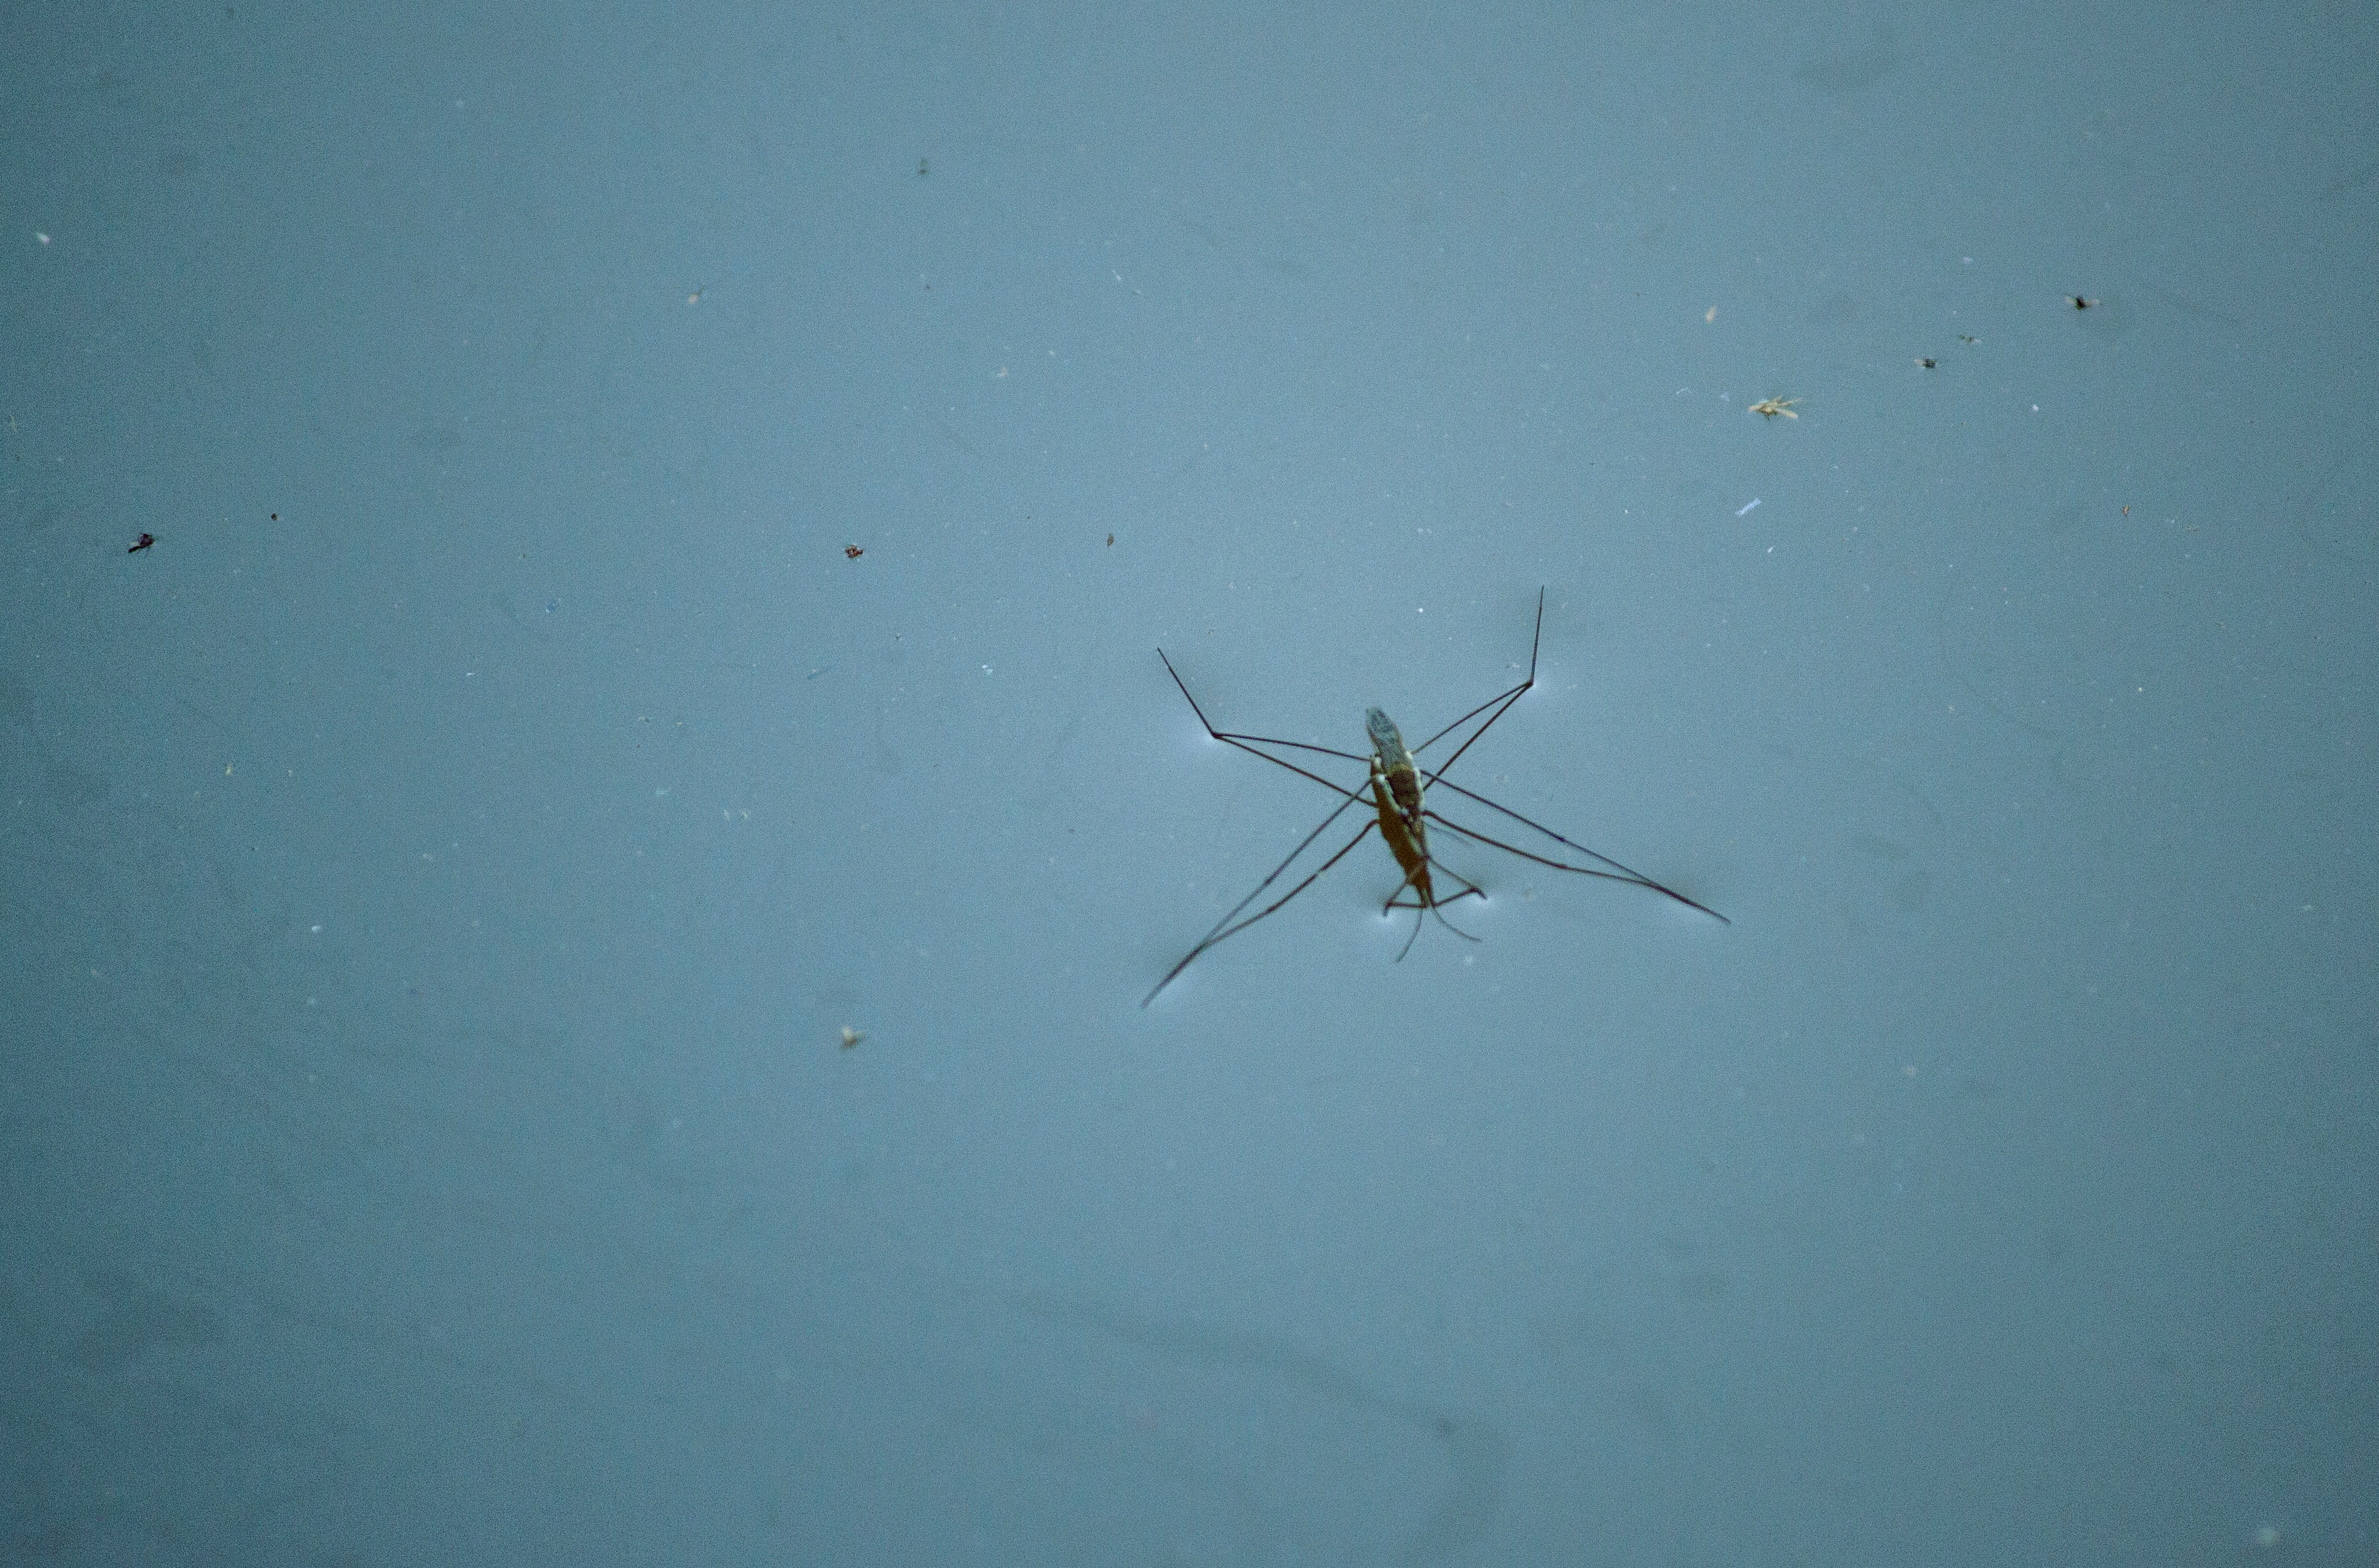
wing, leaf, fauna, invertebrate, spider, arachnid, macro photography, arthropod